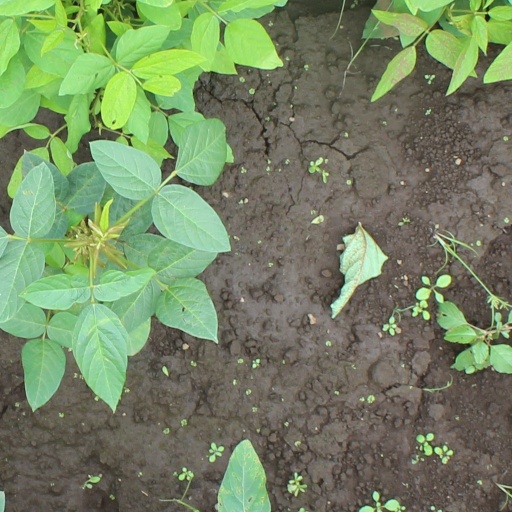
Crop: soybean